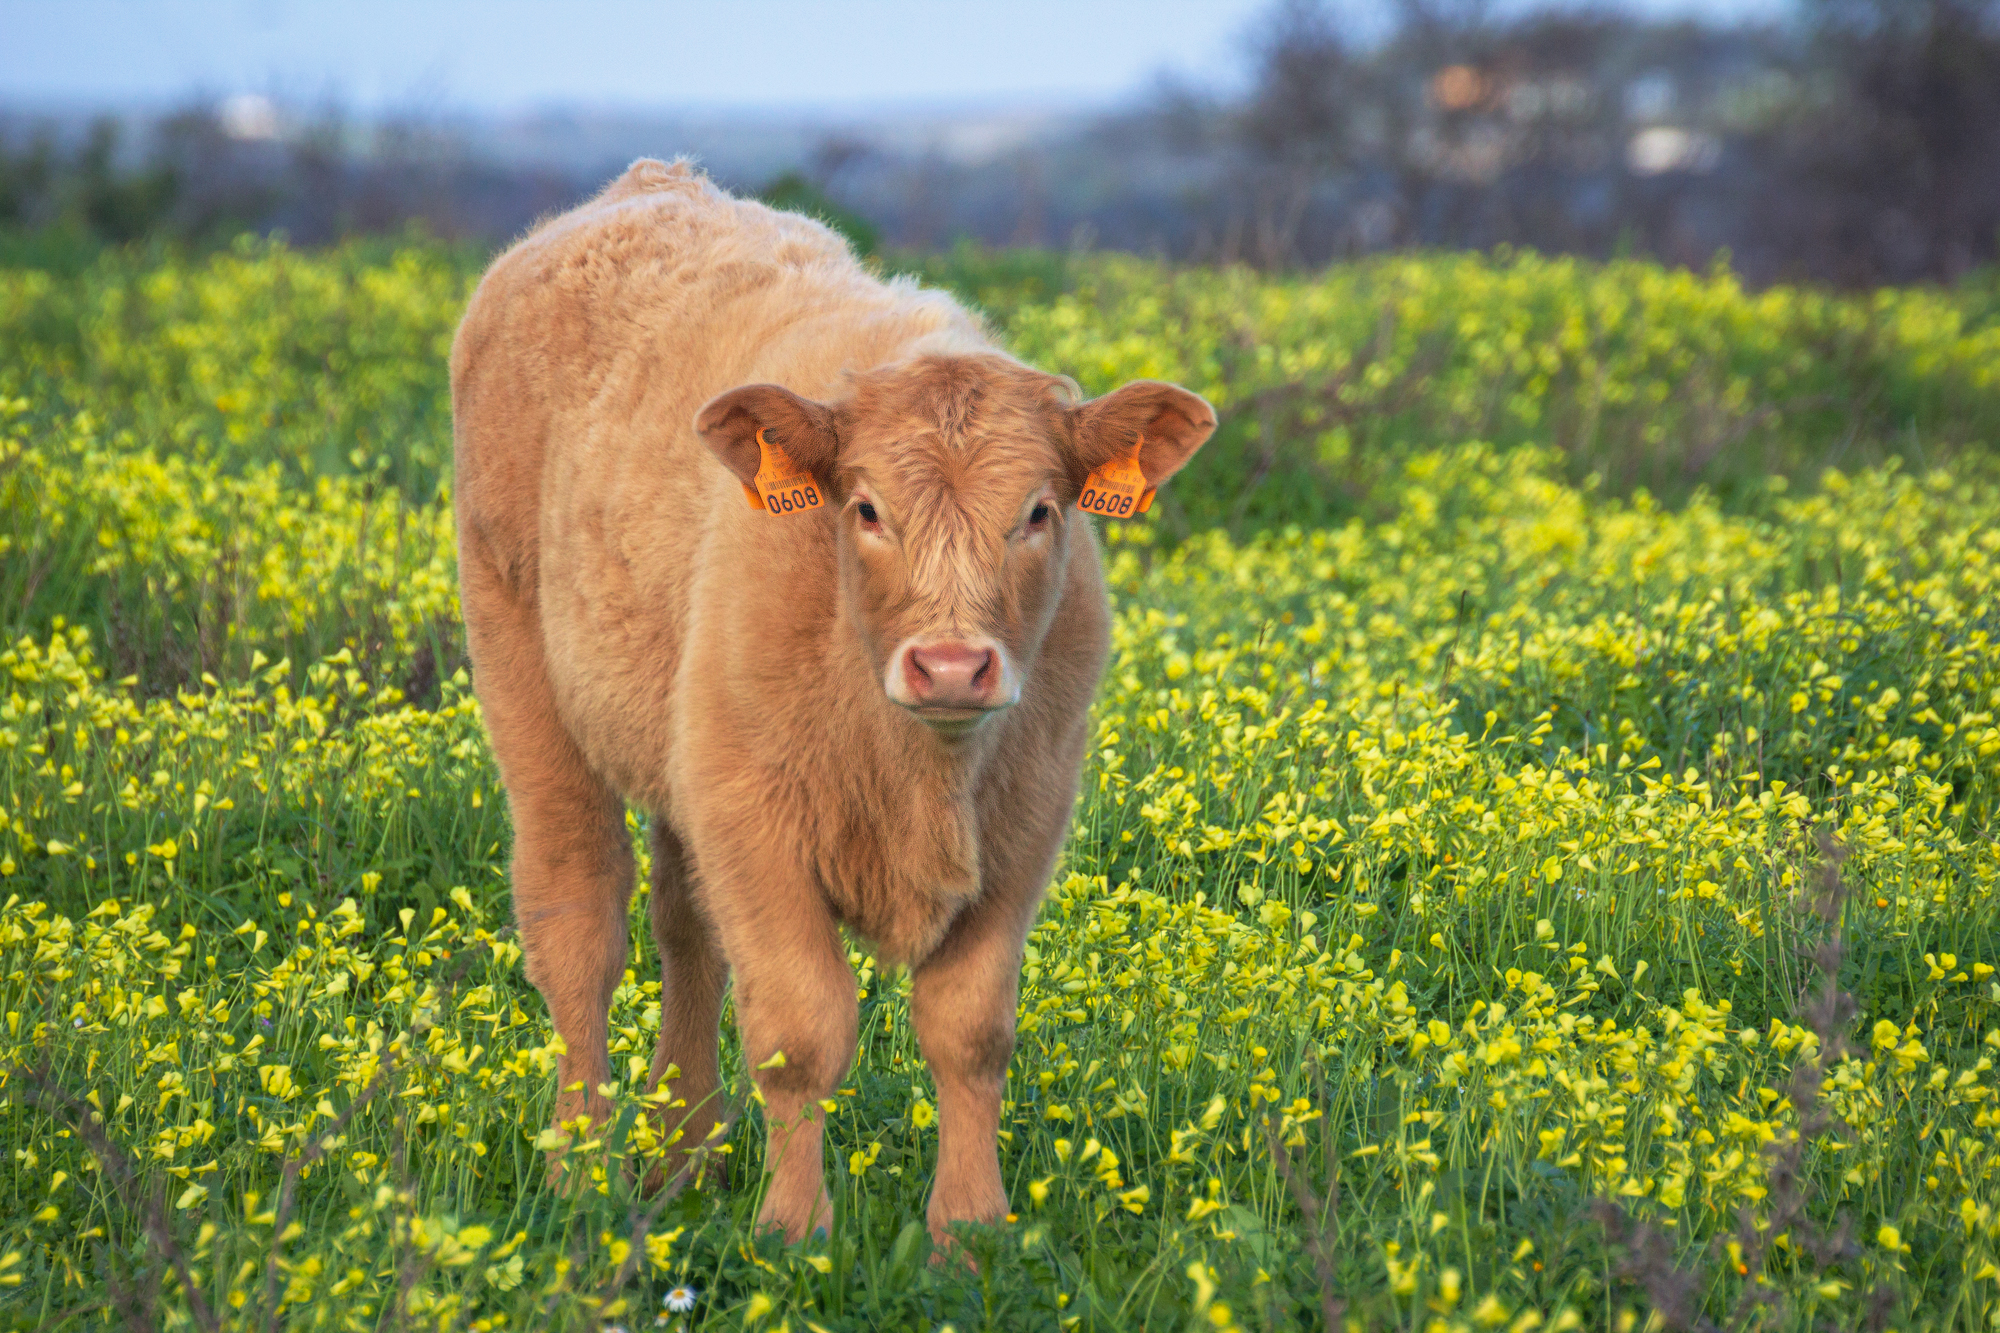
little, bovine, pasture, mammal, calf, meadow, grassland, natural landscape, field, grazing, grass, plant, livestock, prairie, rural area, wildflower, human leg, flower, farm, grass family, spring, dairy cow, wildlife, cow goat family, sunlight, fawn, fodder, landscape, lupin, mustard, flowering plant